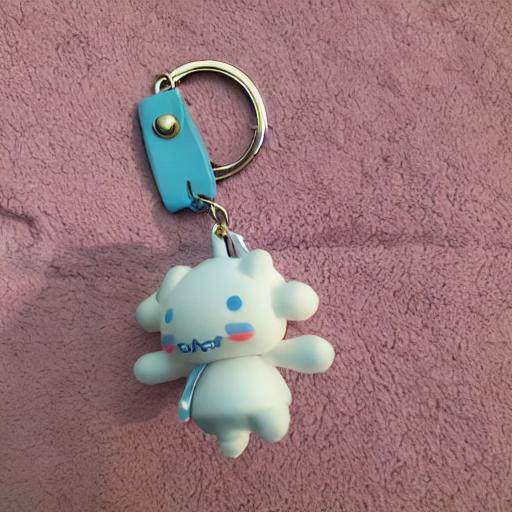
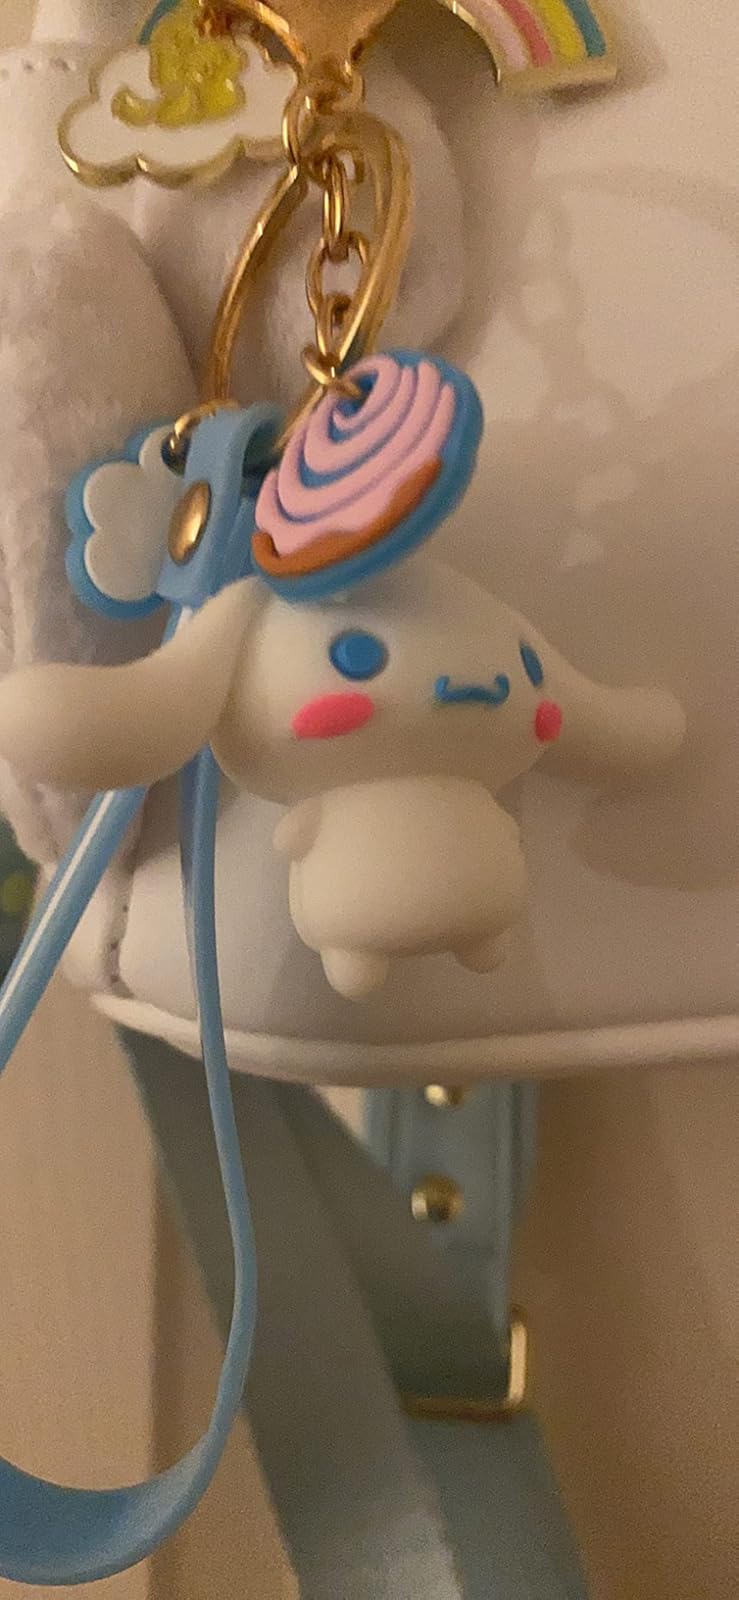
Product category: accessories_keychain
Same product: no